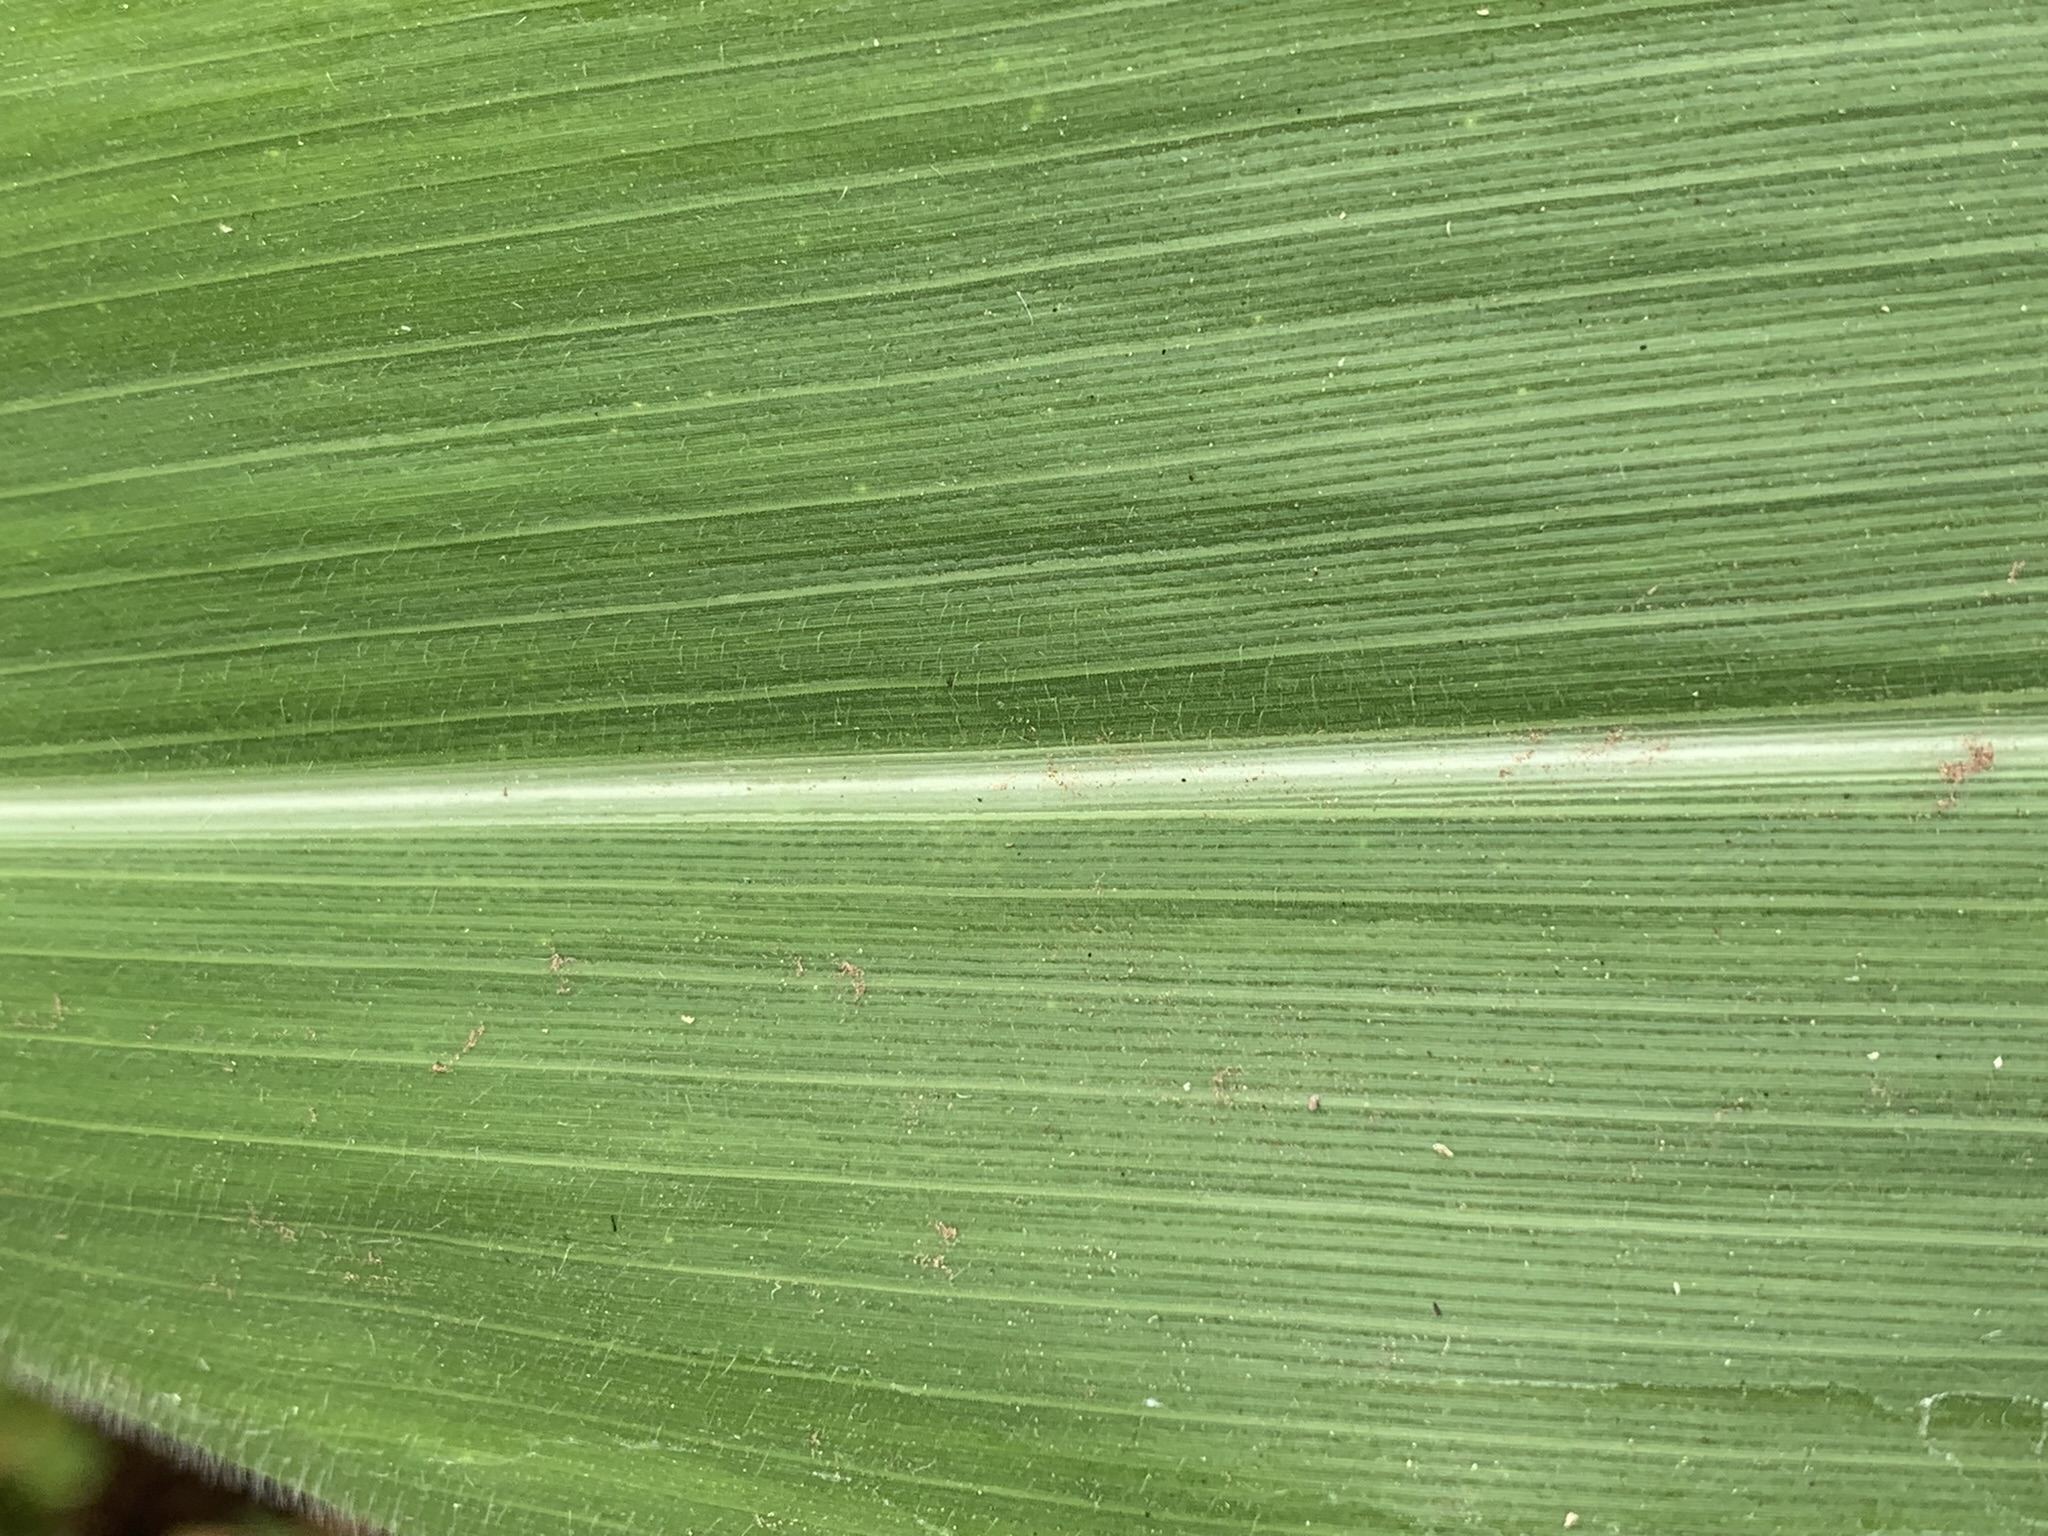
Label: Healthy